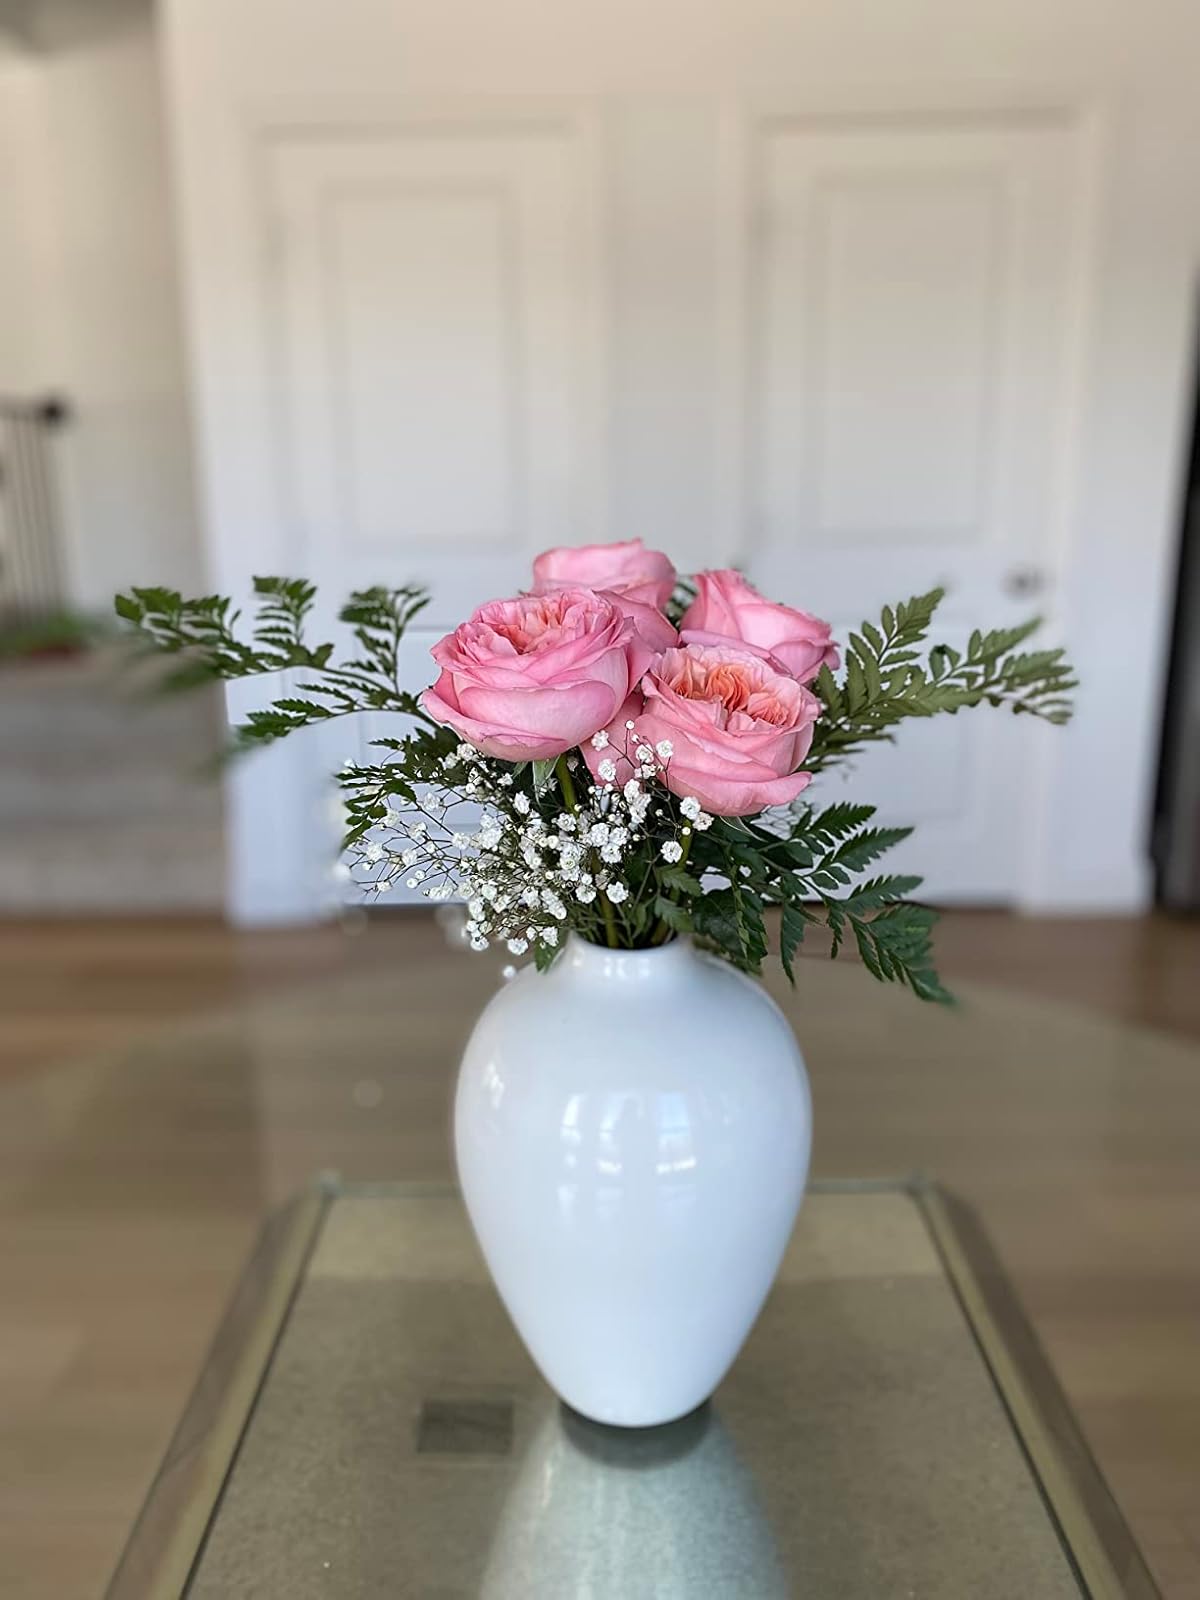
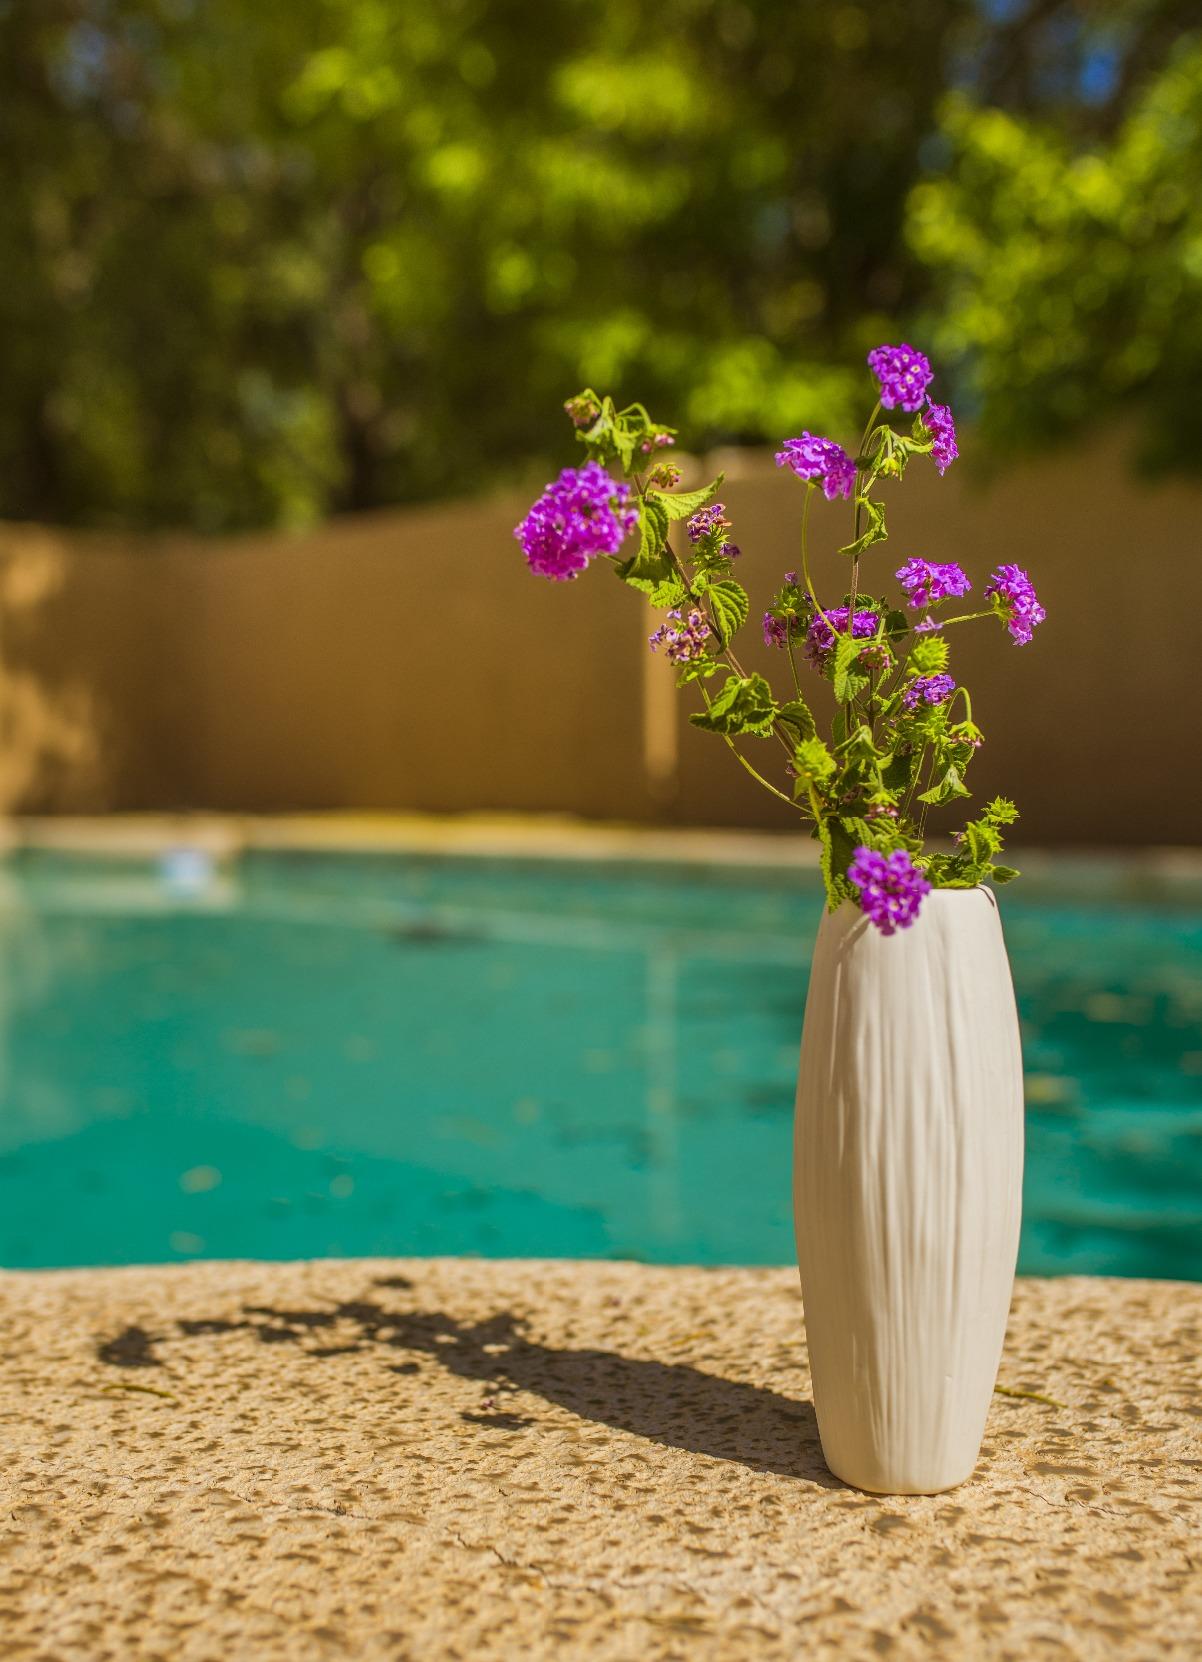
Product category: vase
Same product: no